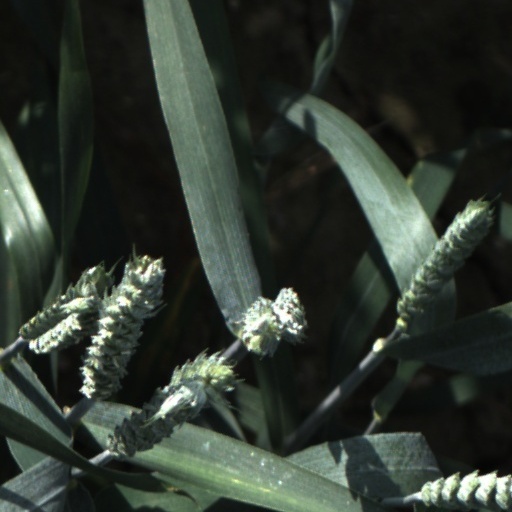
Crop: wheat